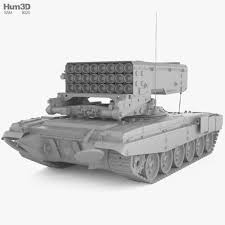
Label: Self Propelled Artillery